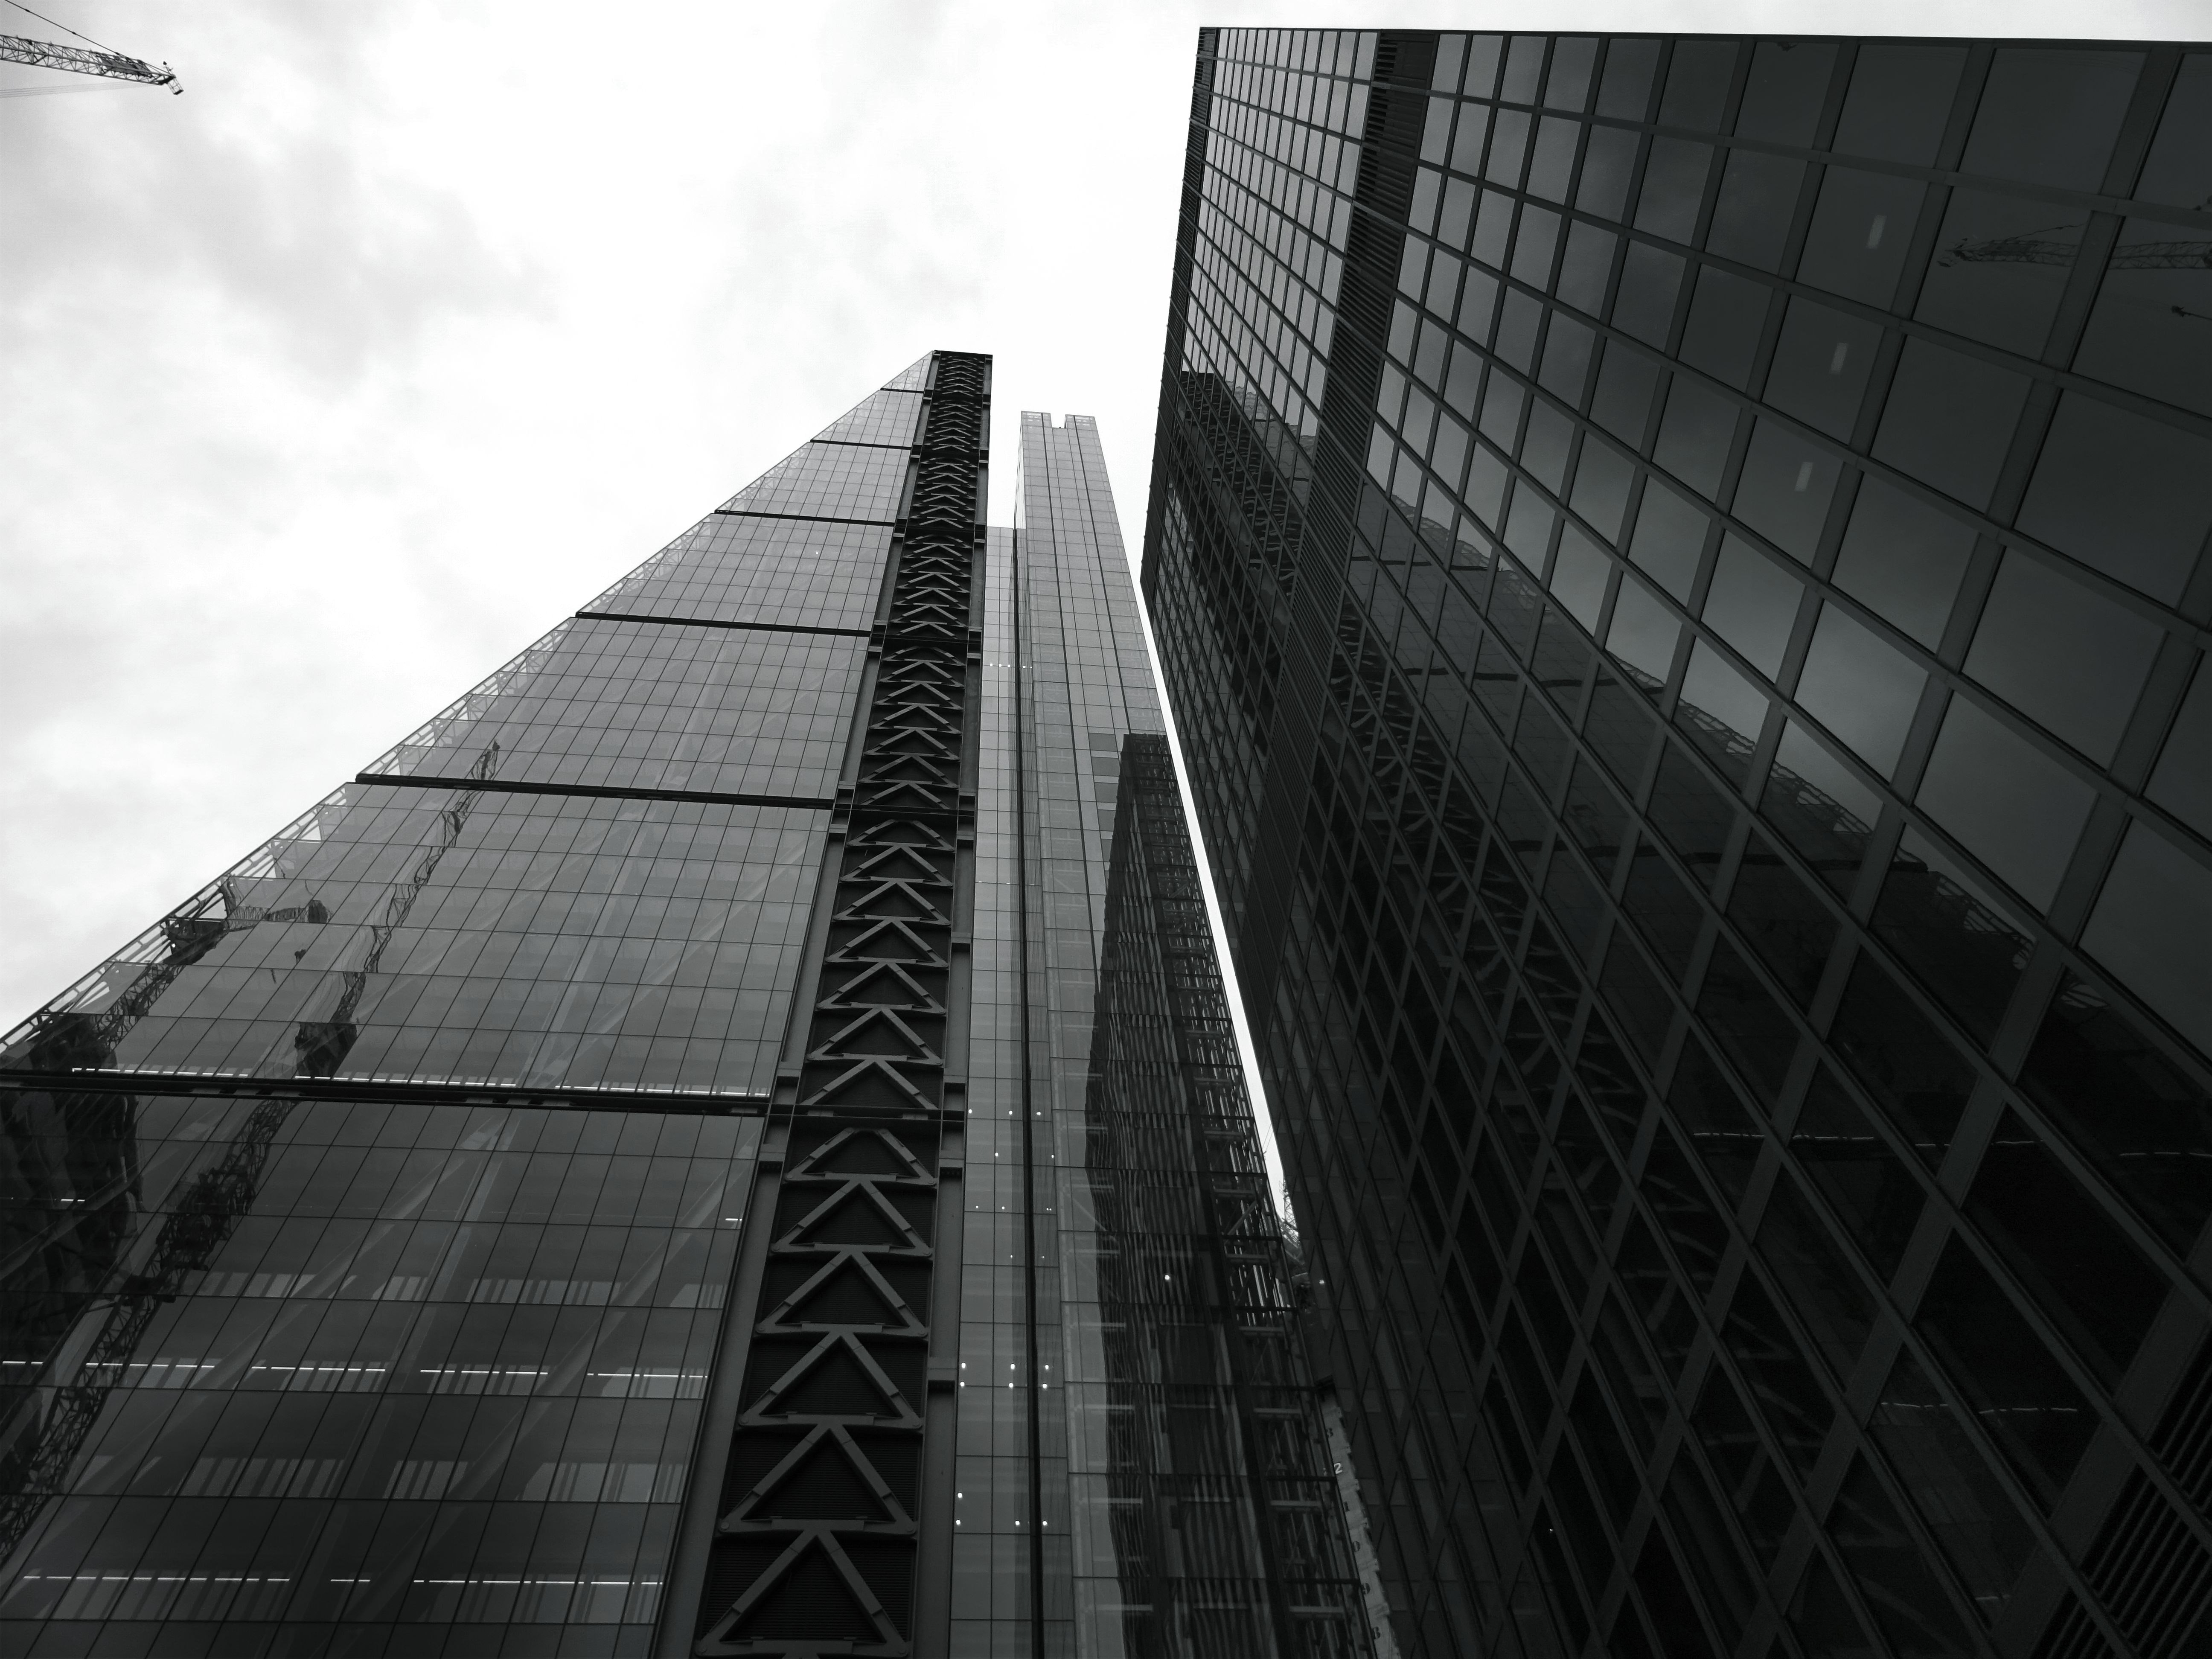
black, white, architecture, urban area, black and white, metropolitan area, sky, daytime, monochrome, skyscraper, monochrome photography, line, building, tower block, city, metropolis, tower, reflection, symmetry, photography, Material property, glass, facade, cloud, commercial building, style, corporate headquarters, parallel, cityscape